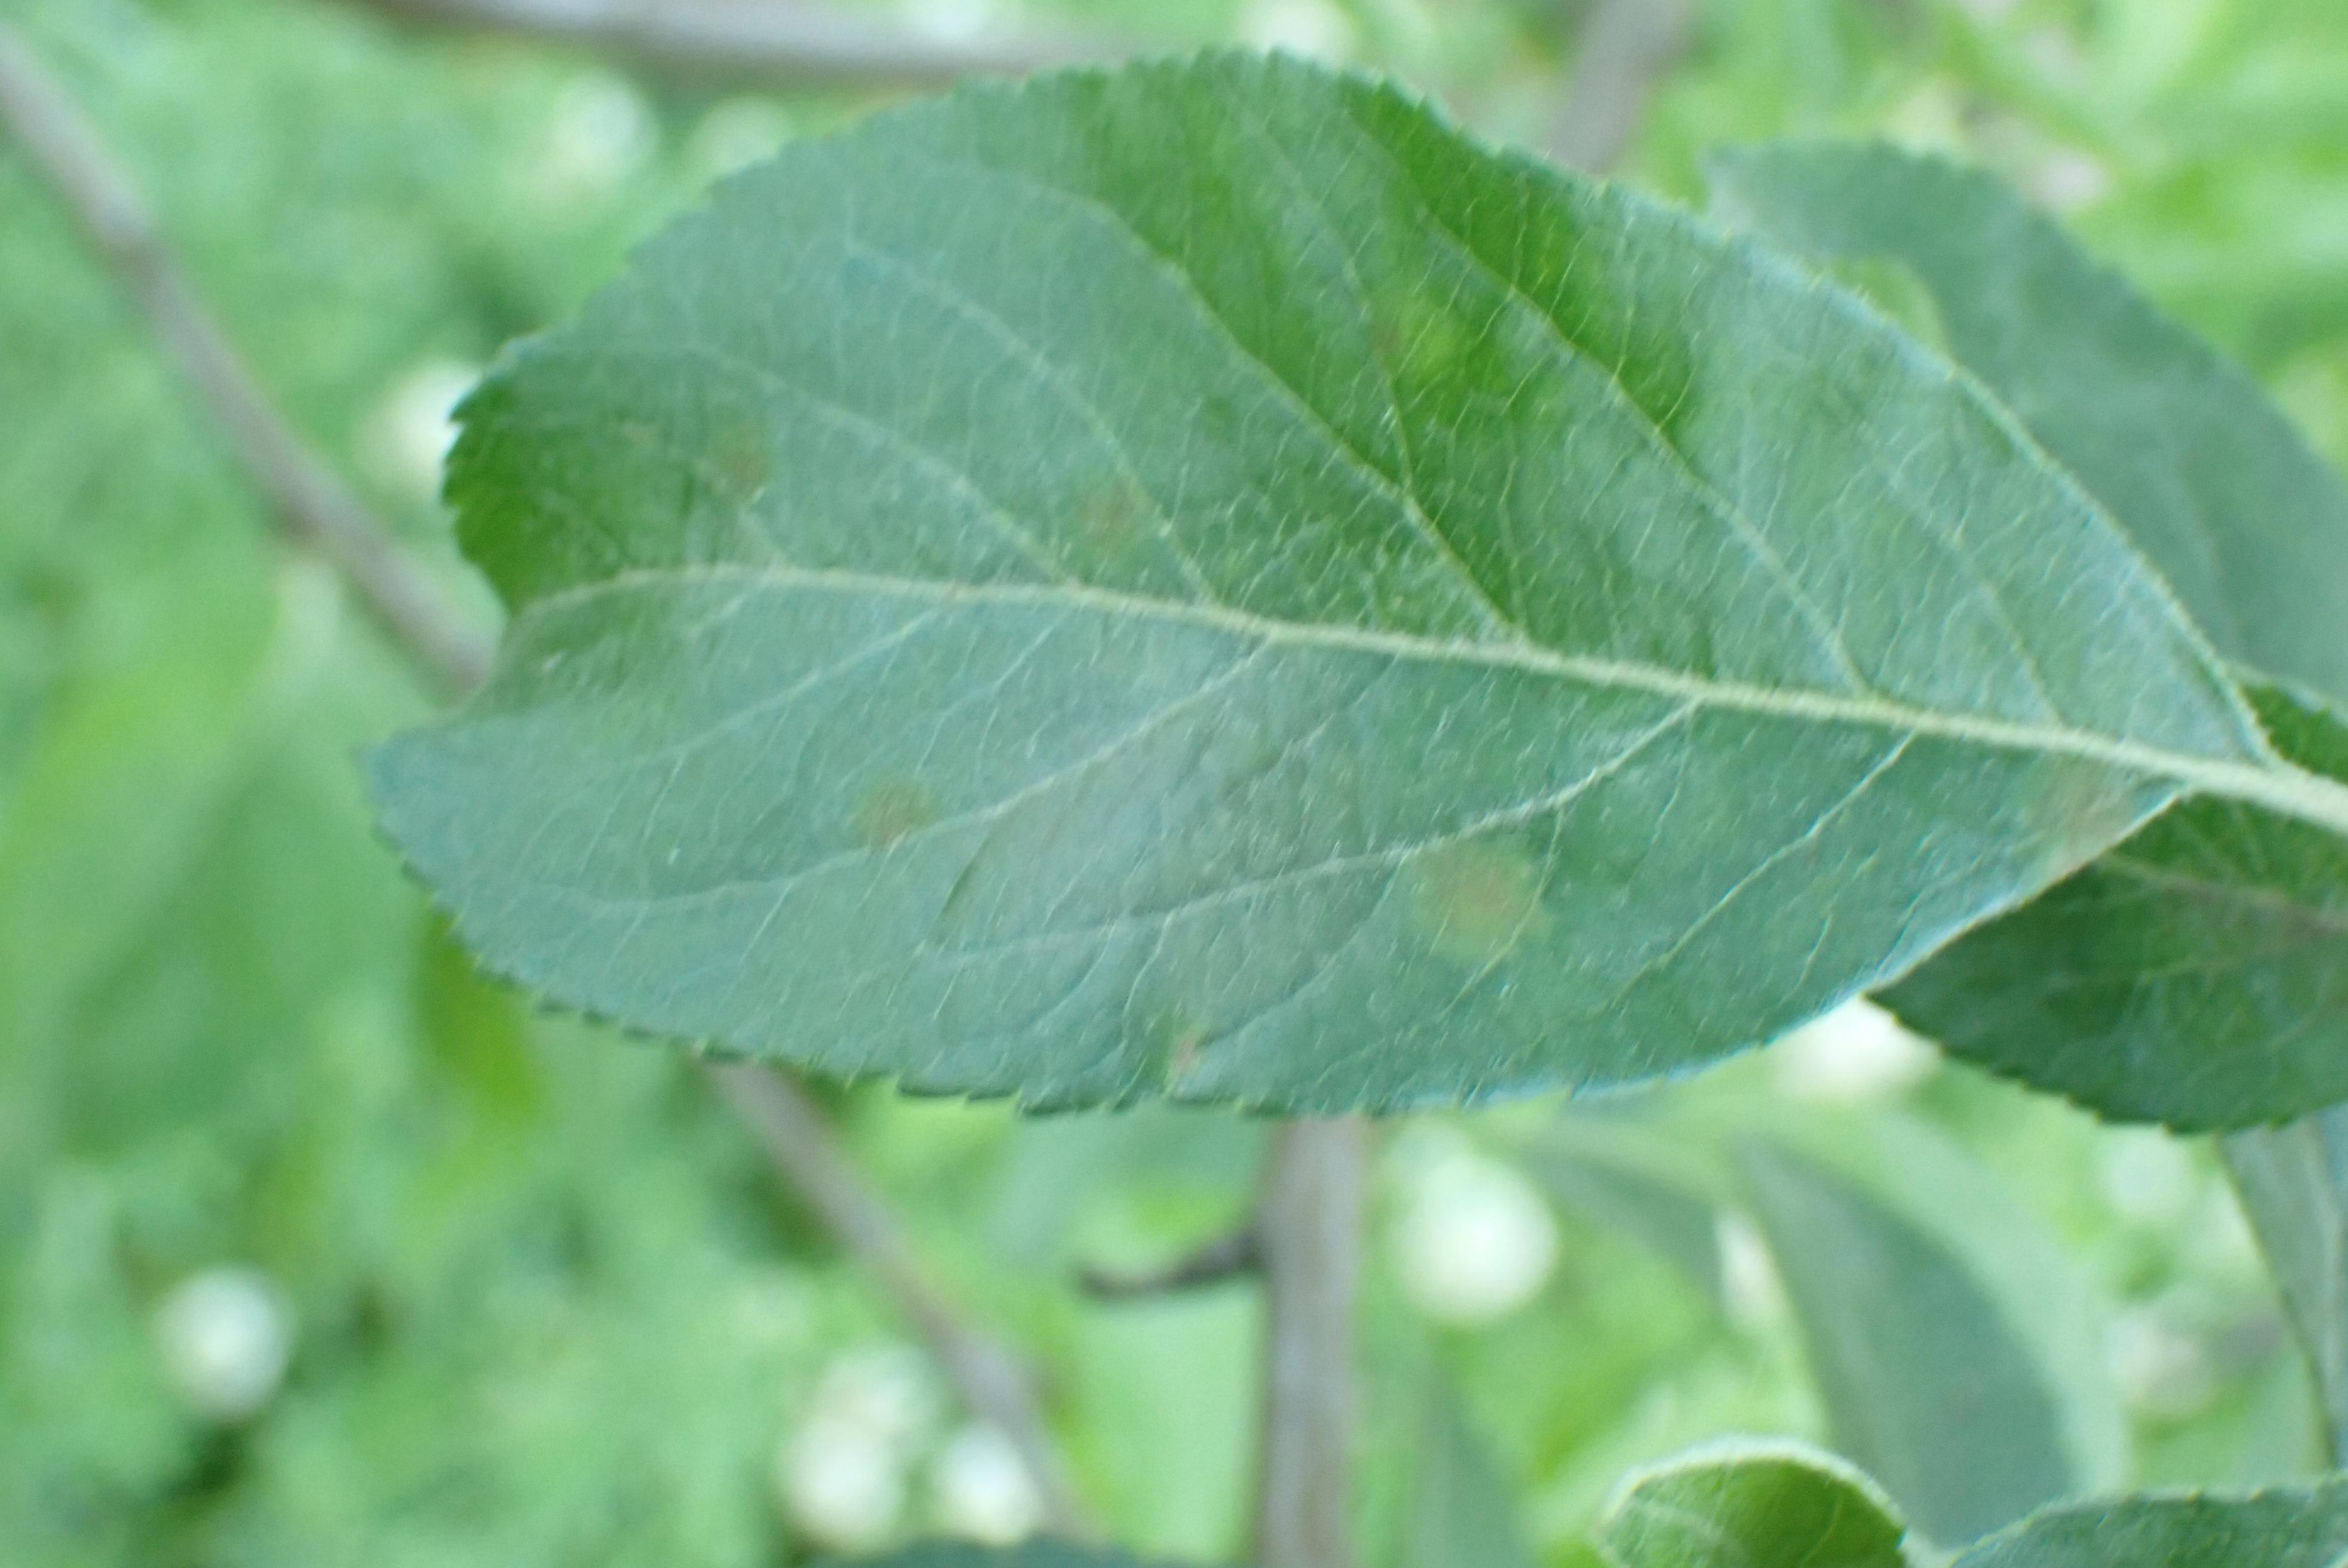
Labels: scab